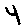
Label: 4